Gerhard Milletich

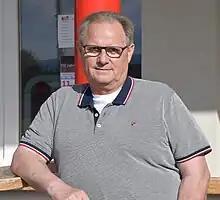
Gerhard Milletich (2022)

In 1985 Milletich joined the Compress Group, a publishing house of which he became managing director in 1990. When the Compress Group was sold to Bohmann Publishing in 1999, he became its co-managing director. In 2004, together with his co-managing director Gabriele Ambros, he bought the publishing house from its previous owner, the Dutch group Wolters Kluwer, and has since held a 50 percent stake in it. In 2011, under his leadership, Bohmann-Verlag took over "Burgenländische Kabelfernsehen (BKF)" and converted it into the regional broadcaster for the eastern region Schau TV, but sold it to "KURIER Medienhaus" in 2017 due to economic problems. In May 2020, it was announced that Milletich would move part of Bohmann-Verlag to his home municipality of Parndorf, and the topping-out ceremony for the media house in Parndorf was held in September of the same year.